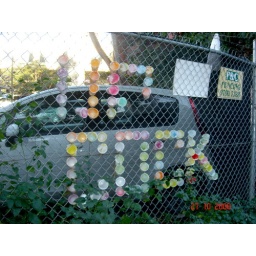
white plastic cups in a wire fence